Scheduled monuments in Fife

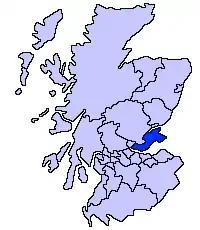
Fife shown within Scotland

A scheduled monument in Scotland is a nationally important archaeological site or monument which is given legal protection by being placed on a list (or "schedule") maintained by Historic Environment Scotland. The aim of scheduling is to preserve the country's most significant sites and monuments as far as possible in the form in which they have been inherited.